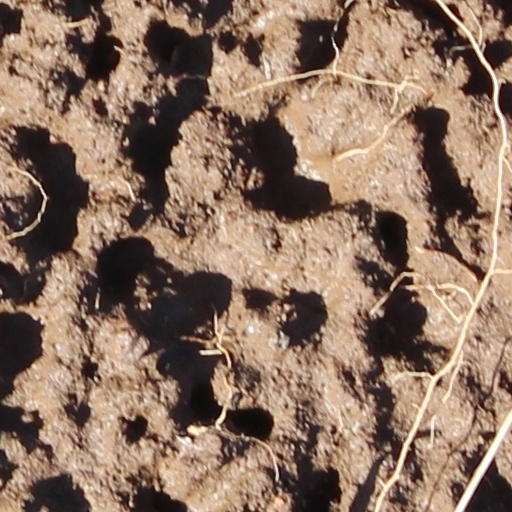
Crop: wheat